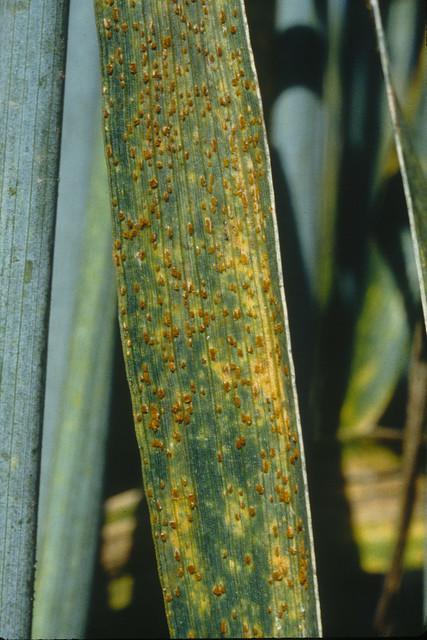
Plant: Wheat
Disease: wheat leaf rust